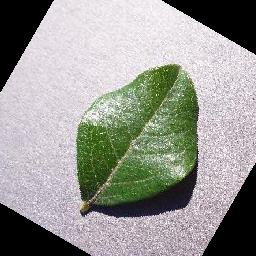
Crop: blueberry
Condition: healthy